Cofete

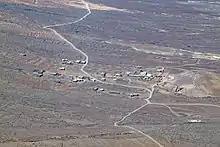
View from Pico de la Zarza

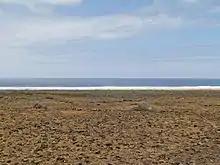
Playa de Cofete

Cofete is a small village in the western part of the Jandía peninsula in Fuerteventura, Canary Islands. It is part of the municipality Pájara. It is situated in a nature reserve ("Parque Natural de Jandía"). The Villa Winter is situated on a mountain slope near Cofete.